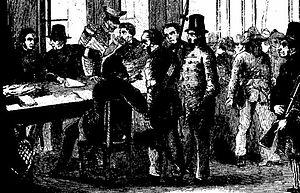
Le Soulèvement de mai à Dresde a eu lieu à Dresde en 1849. Il est un épisode faisant partie d'une série d'événements connus sous le nom de Printemps des peuples de 1848.